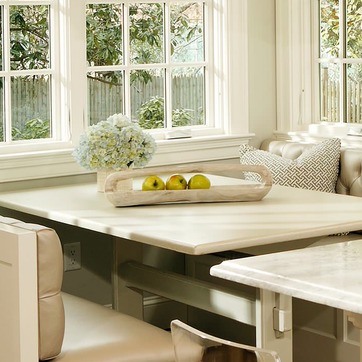
Material: food